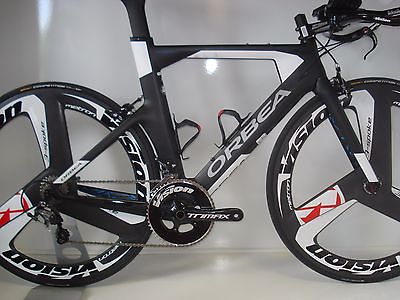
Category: bicycle